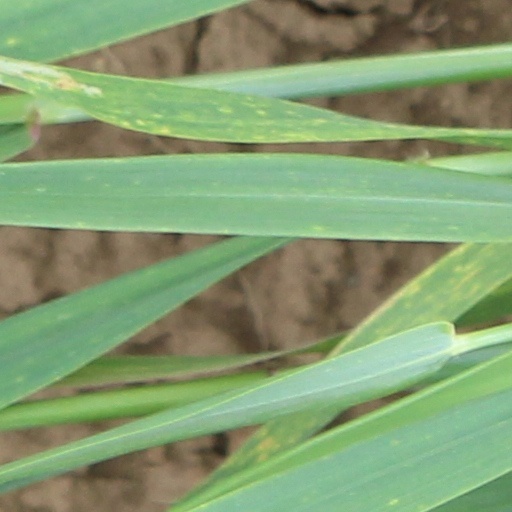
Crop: wheat